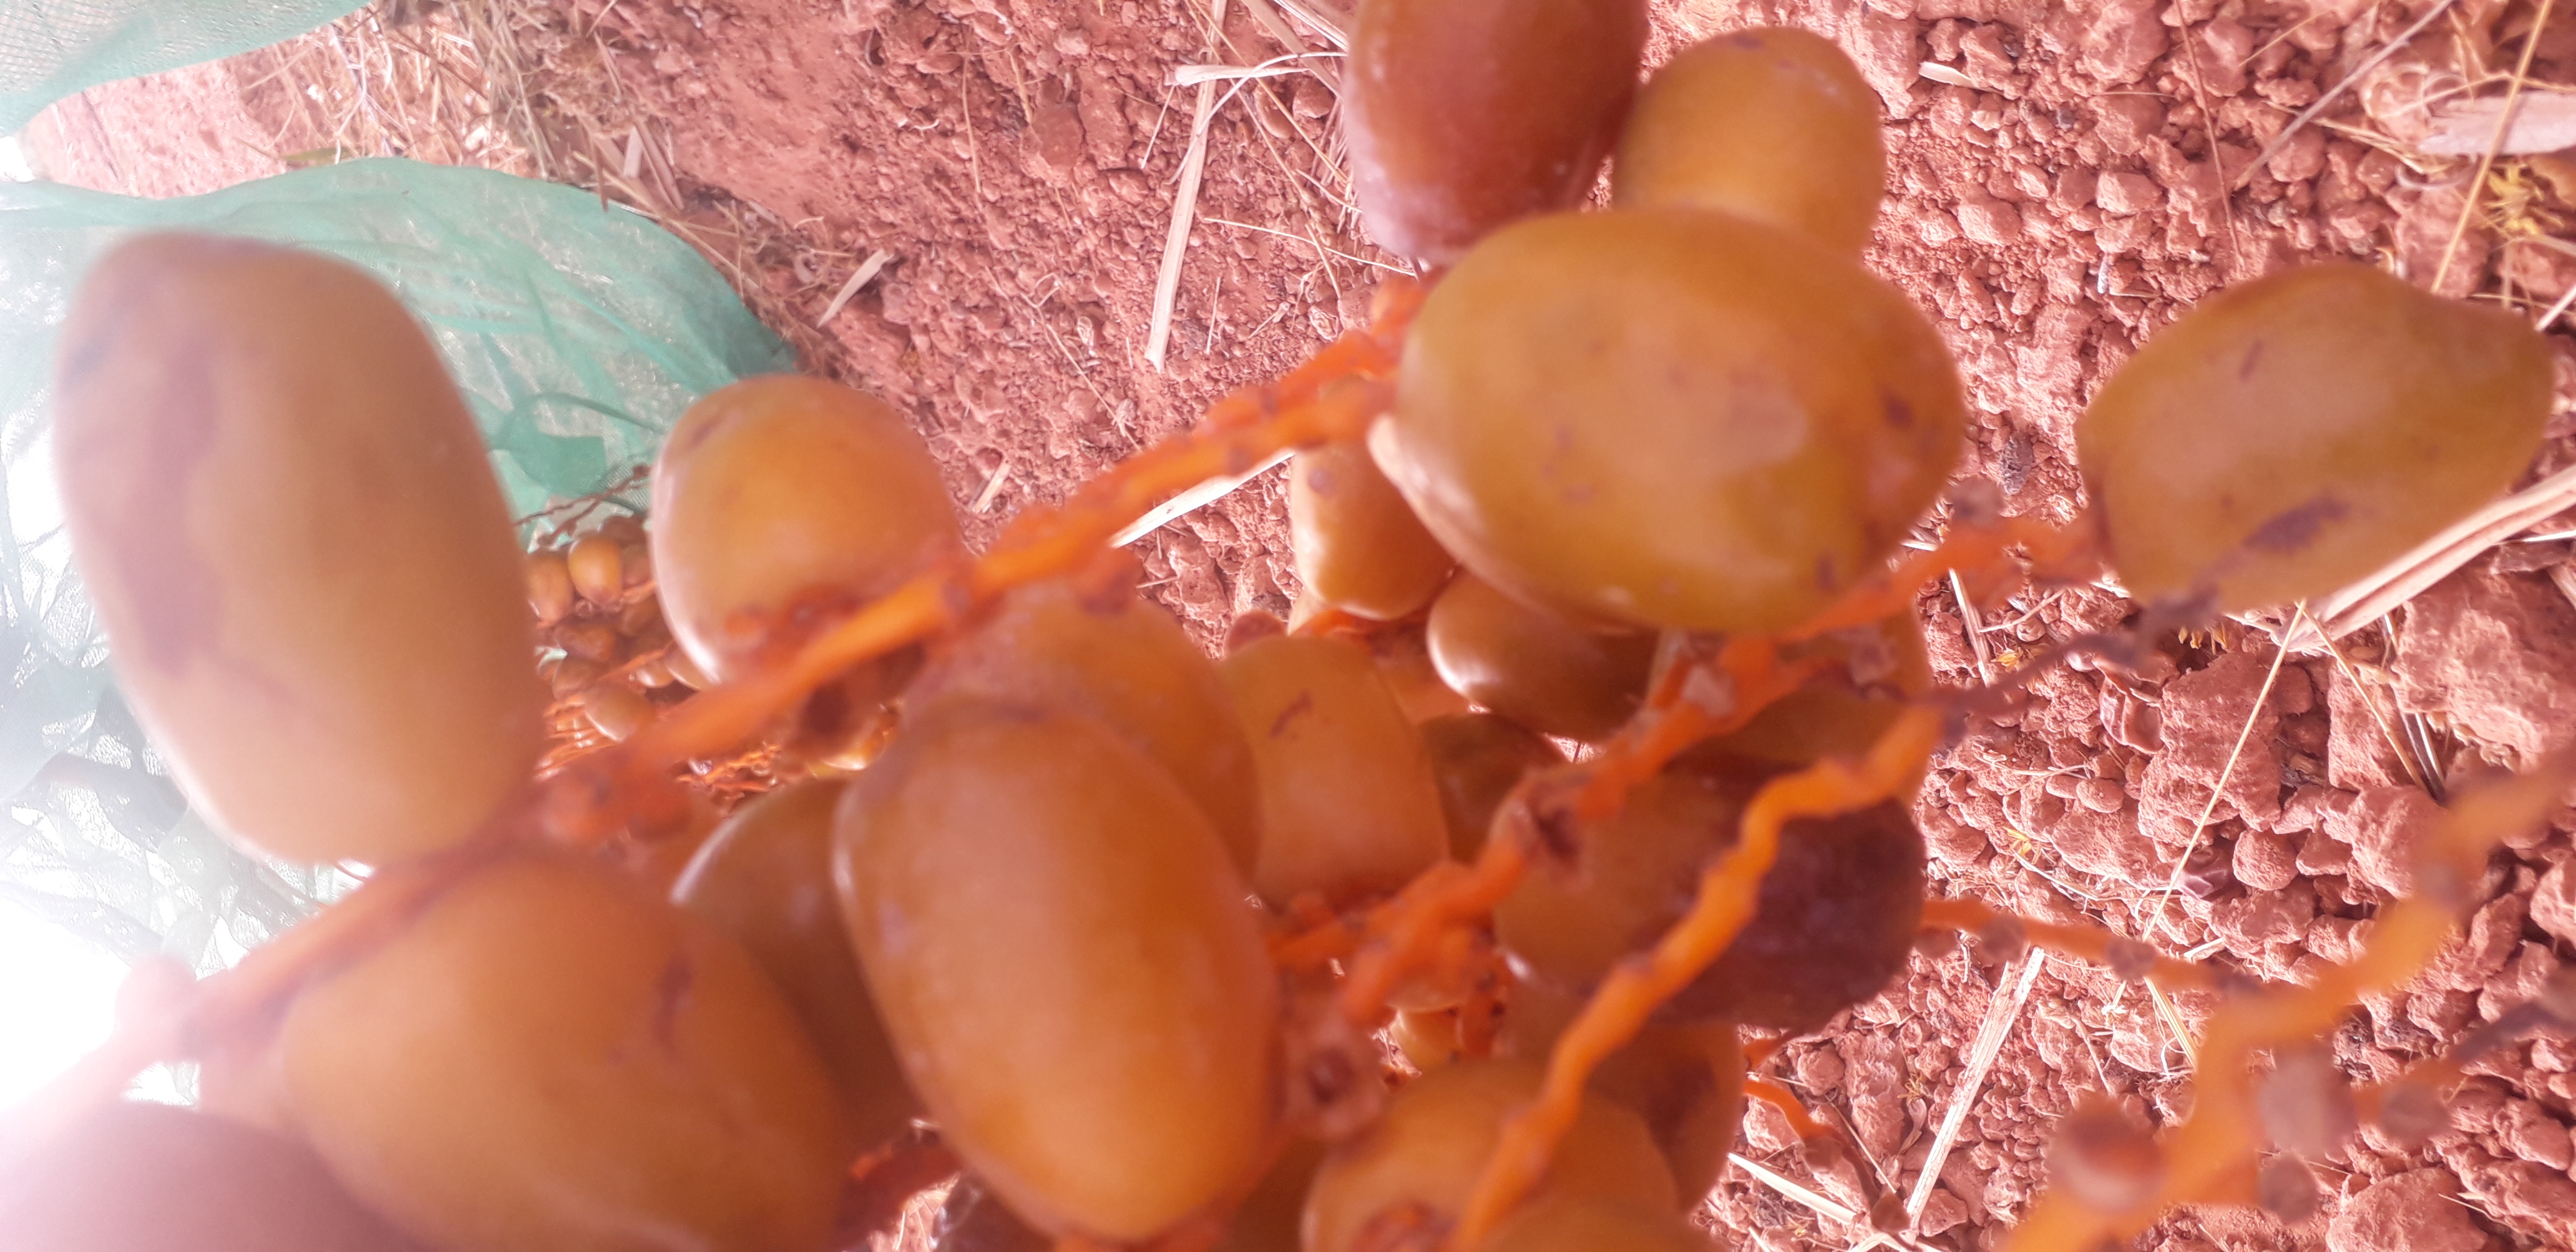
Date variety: Boufagous